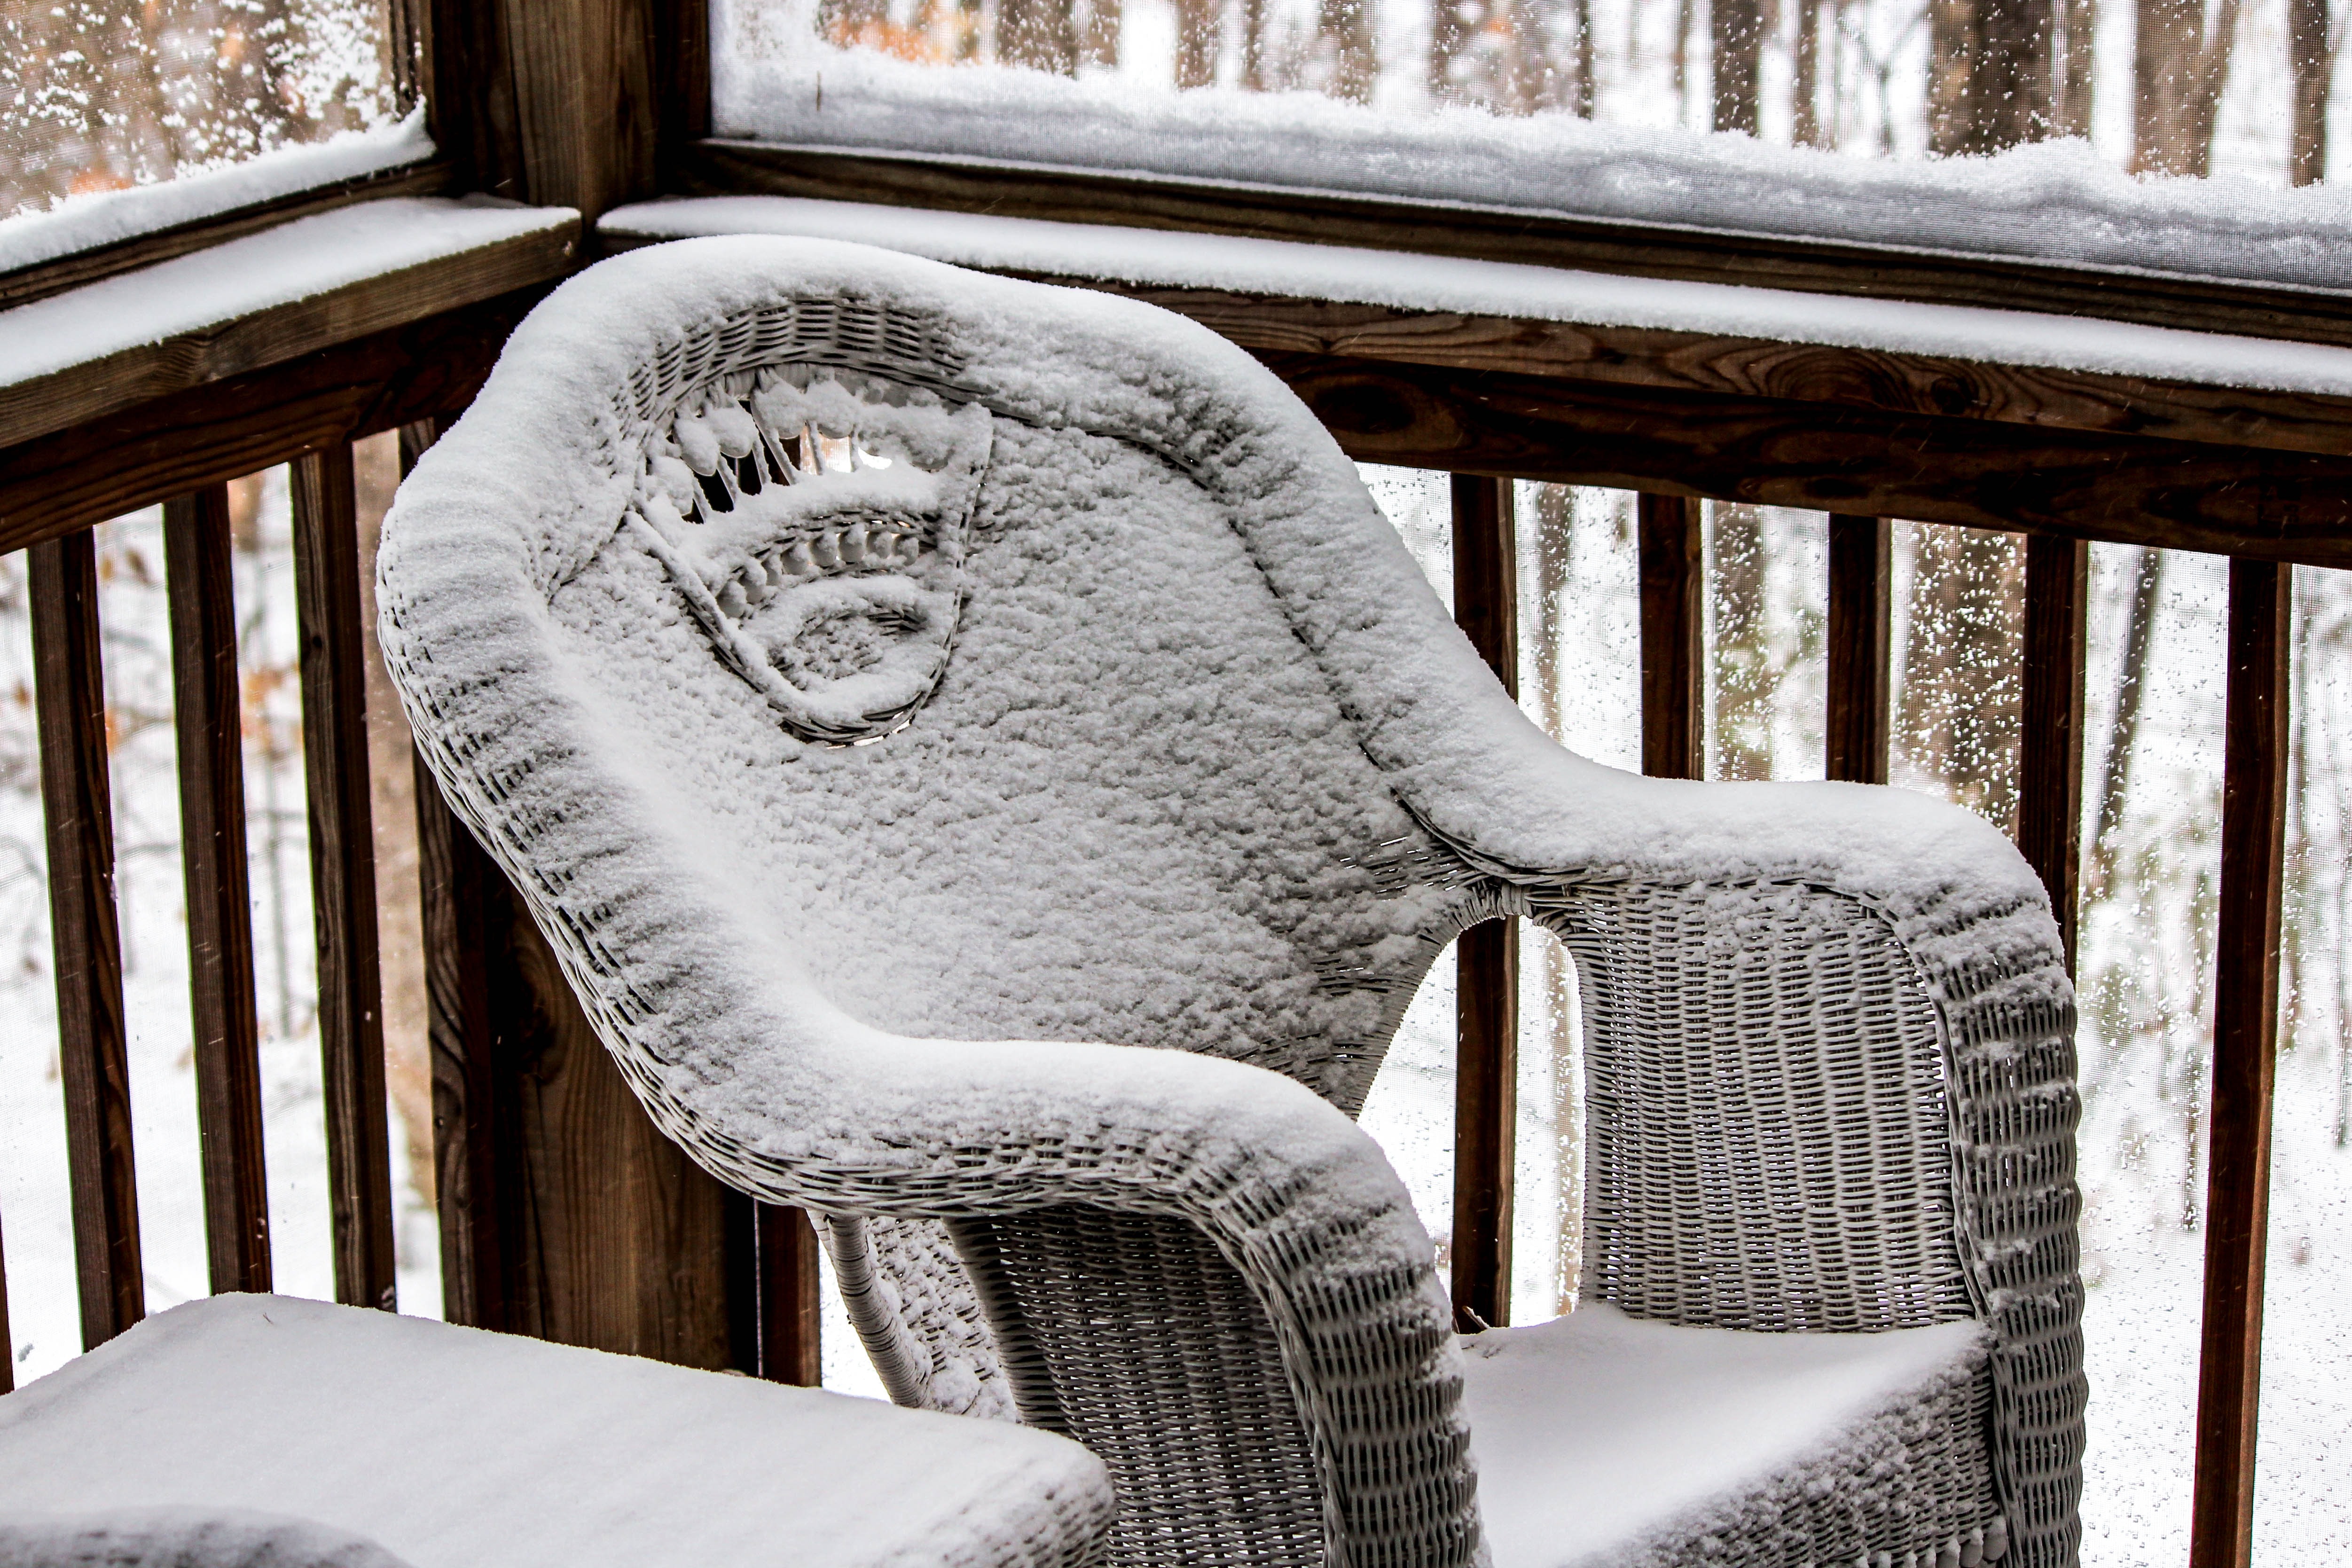
outdoor, snow, cold, winter, wood, white, chair, frost, home, wall, porch, ice, weather, snowy, frozen, furniture, season, snowfall, sculpture, art, design, cool, snowstorm, blizzard, frosty, snow storm, wicker chair